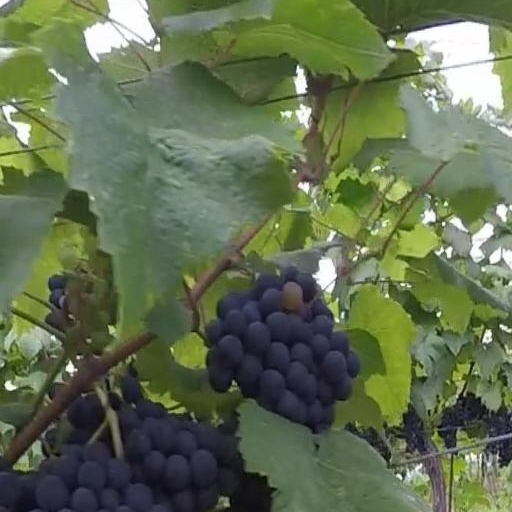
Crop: grape